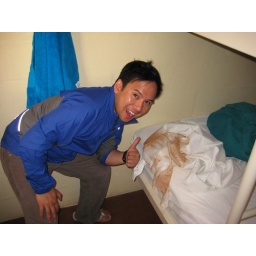
needed something to clean my shoes after walking around with Red Dirt